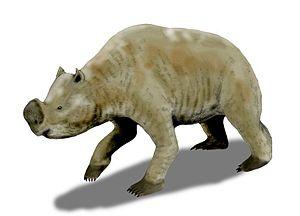
Zygomaturus est un genre éteint de marsupiaux géants de la famille des Diprotodontidae, ayant vécu en Australie au Pléistocène.